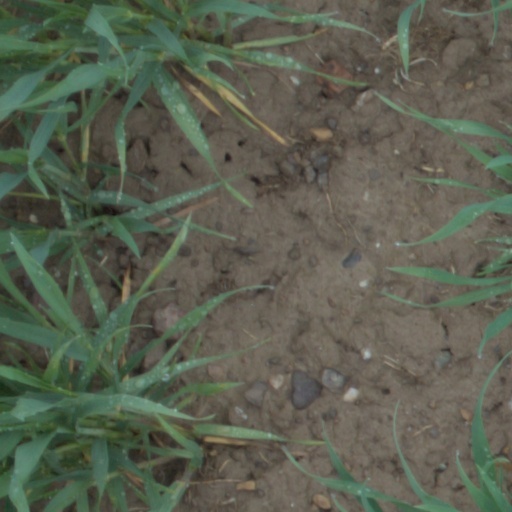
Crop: wheat